Dirmstein

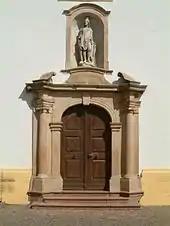
South portal of the "Laurentiuskirche"

Dirmstein's first parish church stood in the "Lower Village". It was built in Romanesque times, clearly before 1044 and presumably on a bishop's initiative, for it was consecrated to the patron saint of the Bishopric of Worms, Saint Peter. Given several consistent sources, historians estimate the church's capacity at only some hundred persons, implying low population figures. The "Upper Village" had at its disposal the Gothic Saint Lawrence's Chapel ("Kapelle St. Laurentius"), first mentioned in 1240, which was raised to a branch church. In the 14th century it was joined by Saint Anthony's Chapel ("Kapelle St. Antonius") at the graveyard in the "Lower Village" and the Infirmary Yard Chapel of Mary Magdalene ("Spitalhof-Kapelle St. Maria Magdalena") in the "Upper Village". These chapels, too, are an indication that the low population would have made a big church needless.